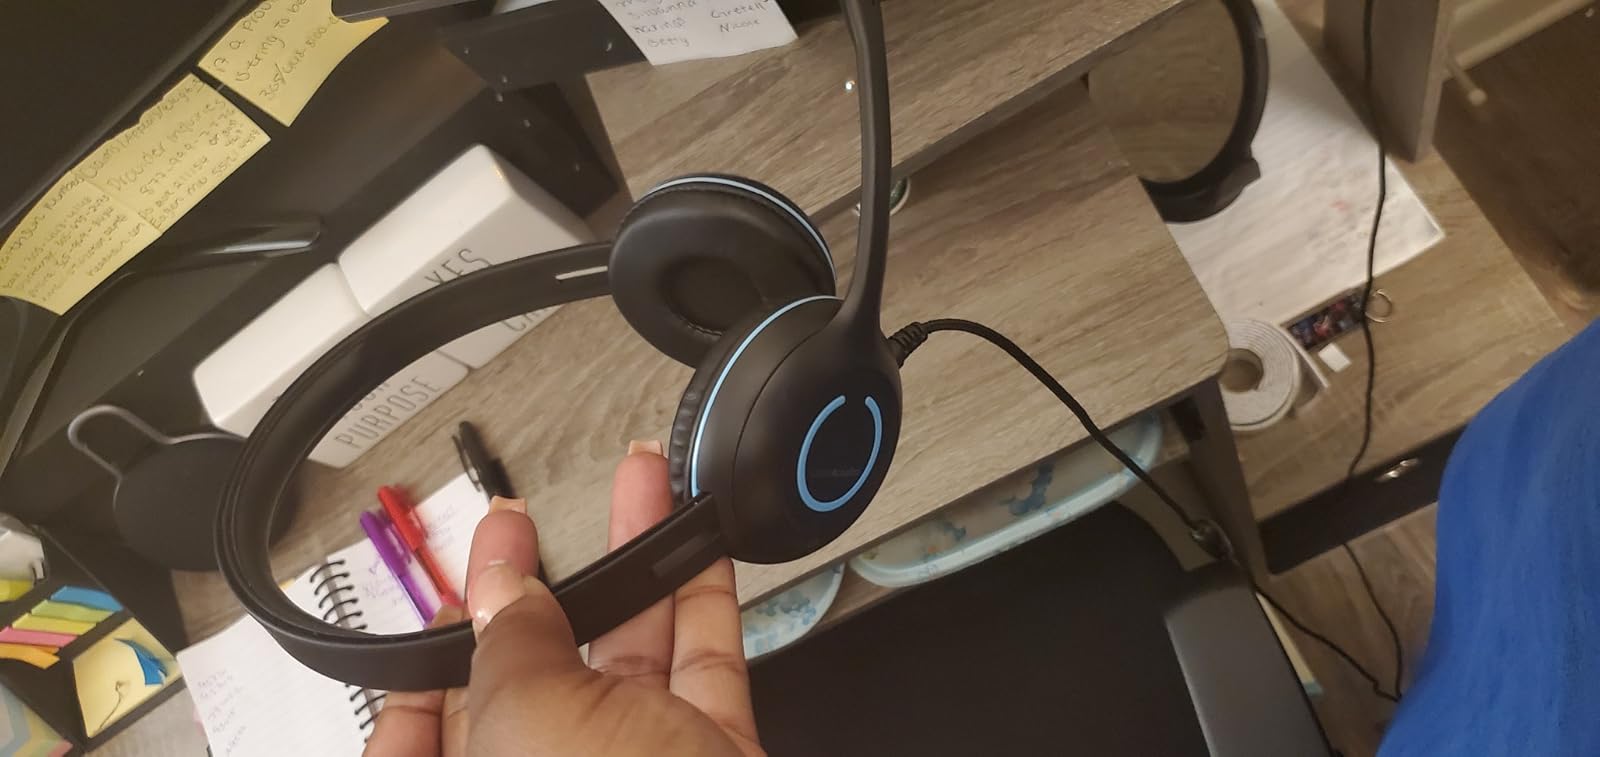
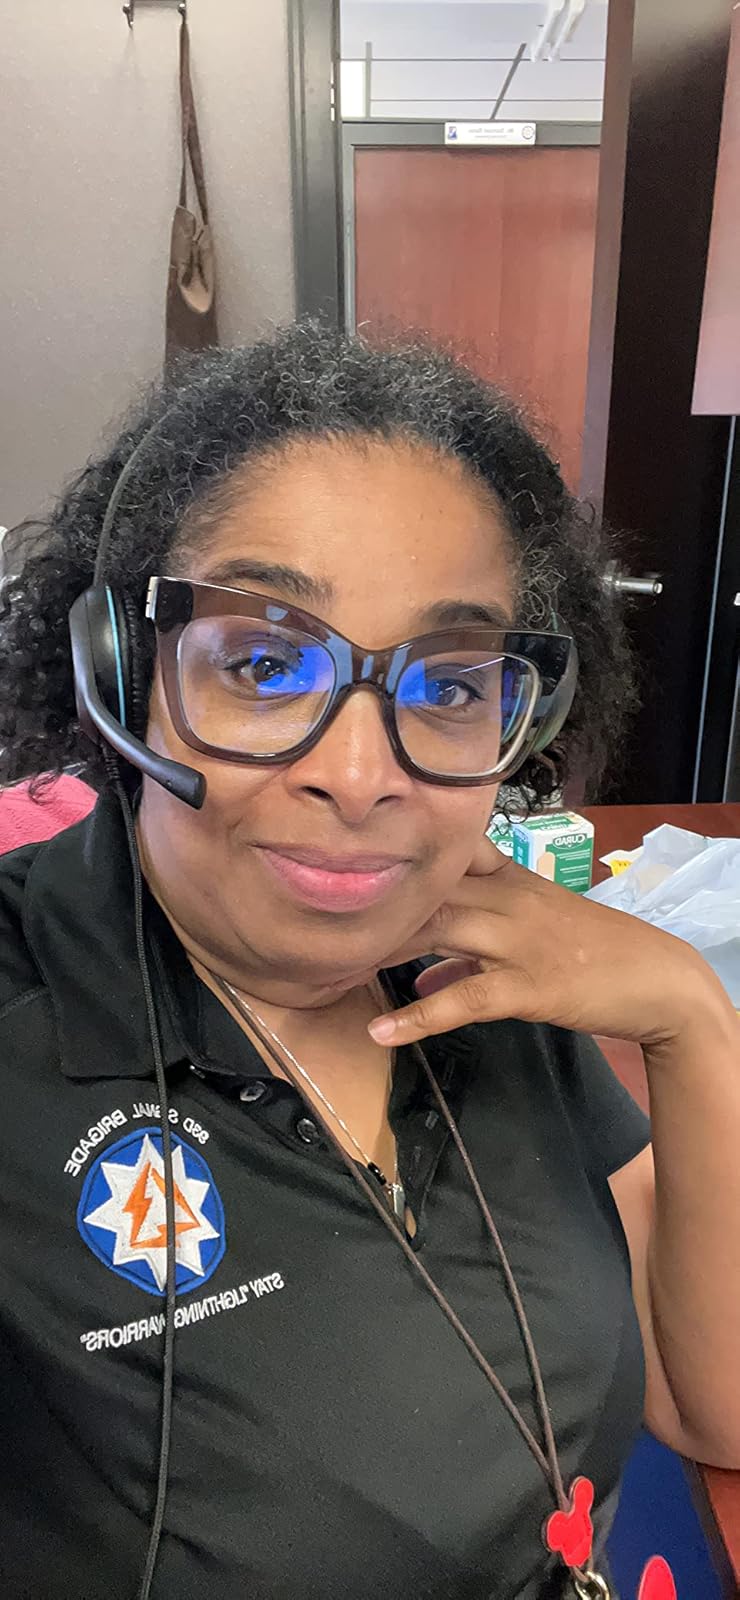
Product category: headphones
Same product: yes